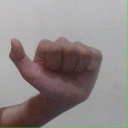
अक्षर: त